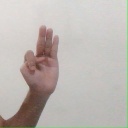
अक्षर: भ